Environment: real
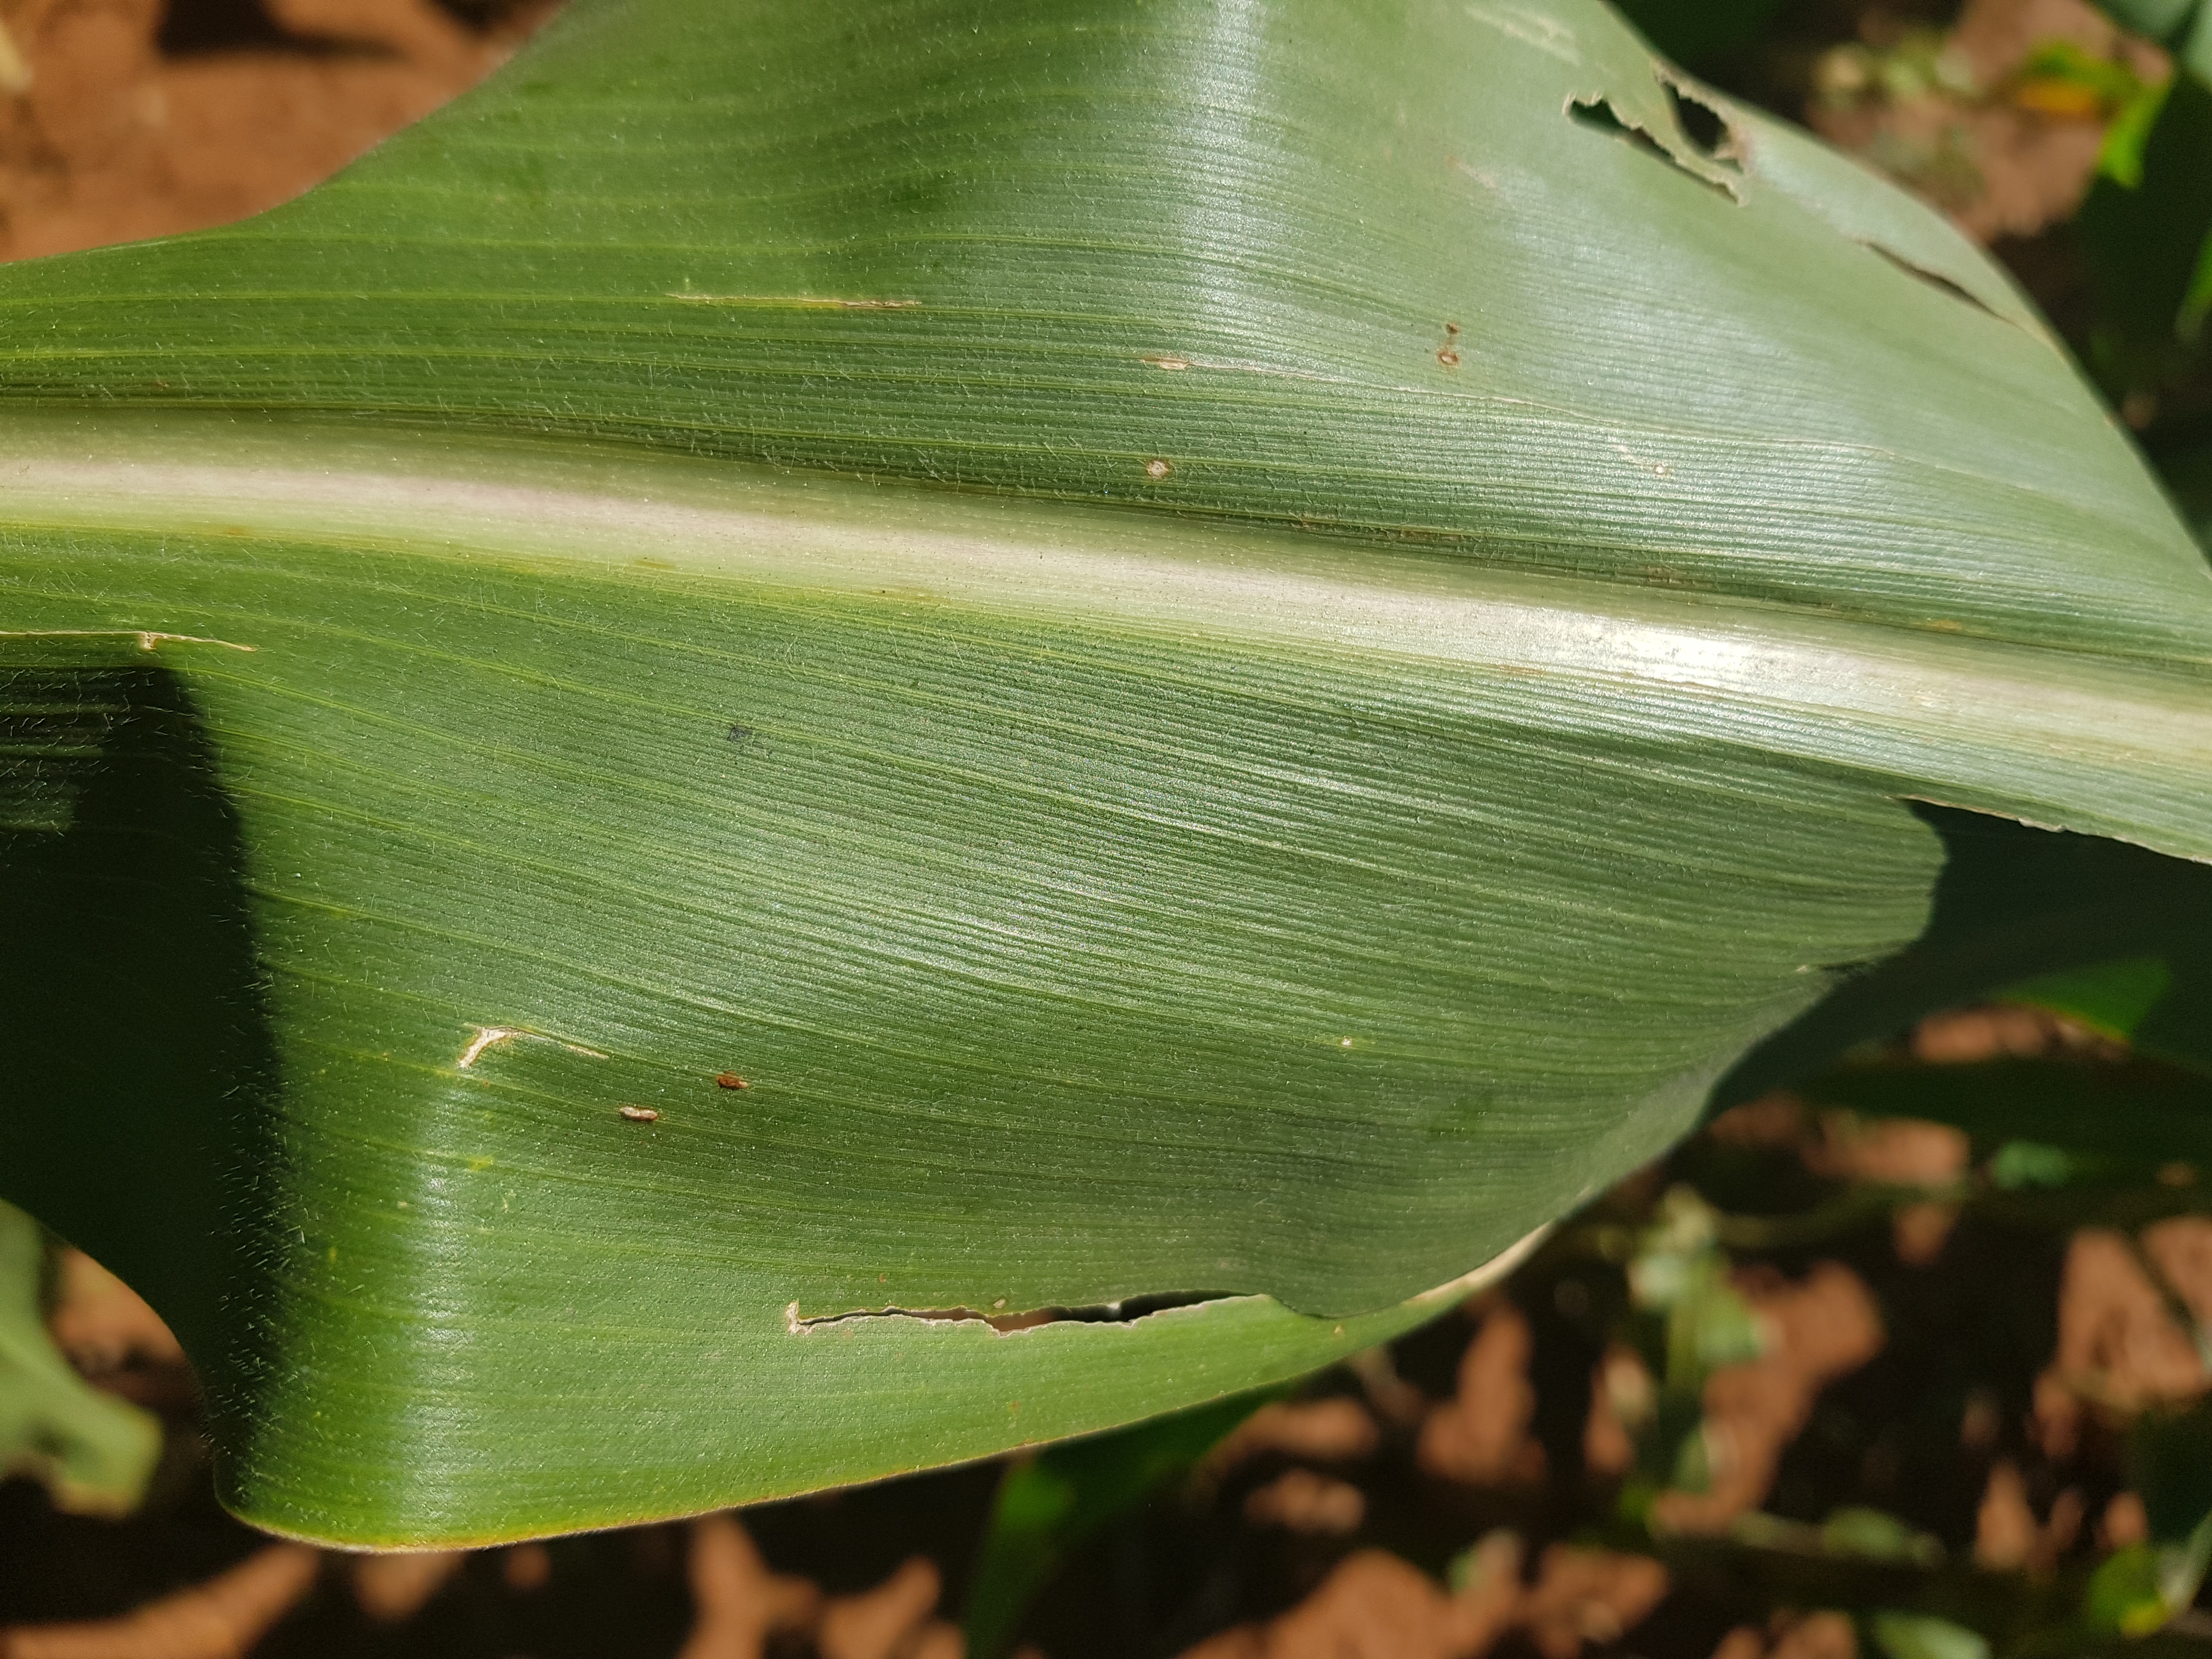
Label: gray_leaf_spot